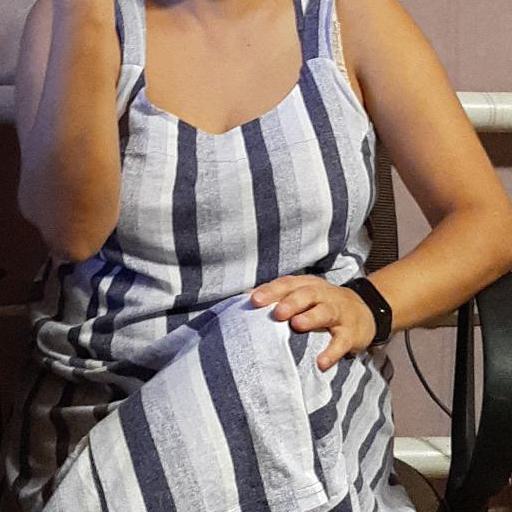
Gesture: no_gesture